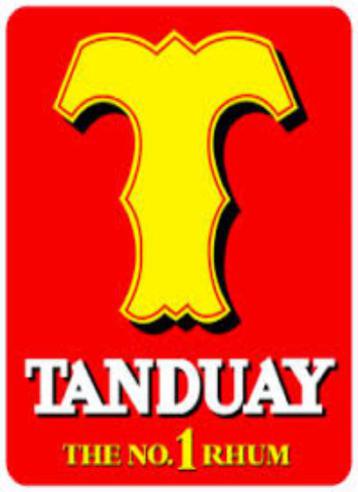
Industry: Others